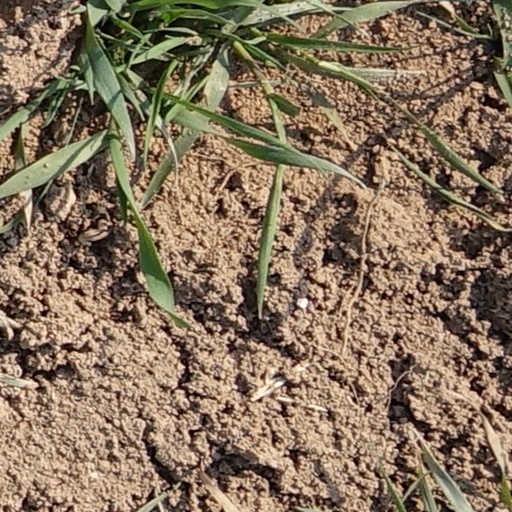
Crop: wheat